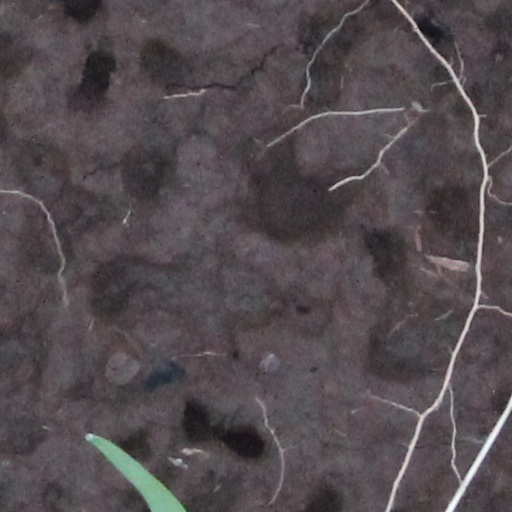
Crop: wheat